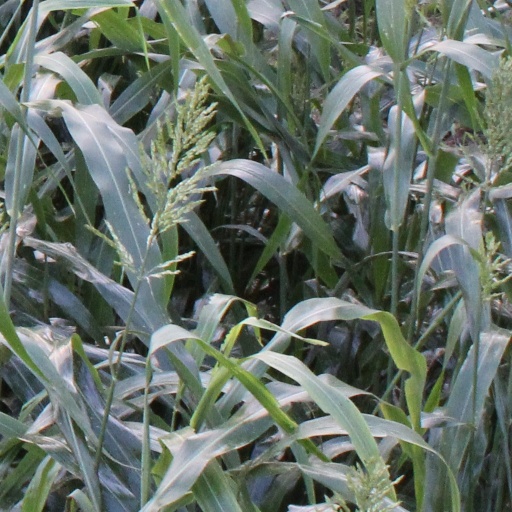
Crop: sorghum